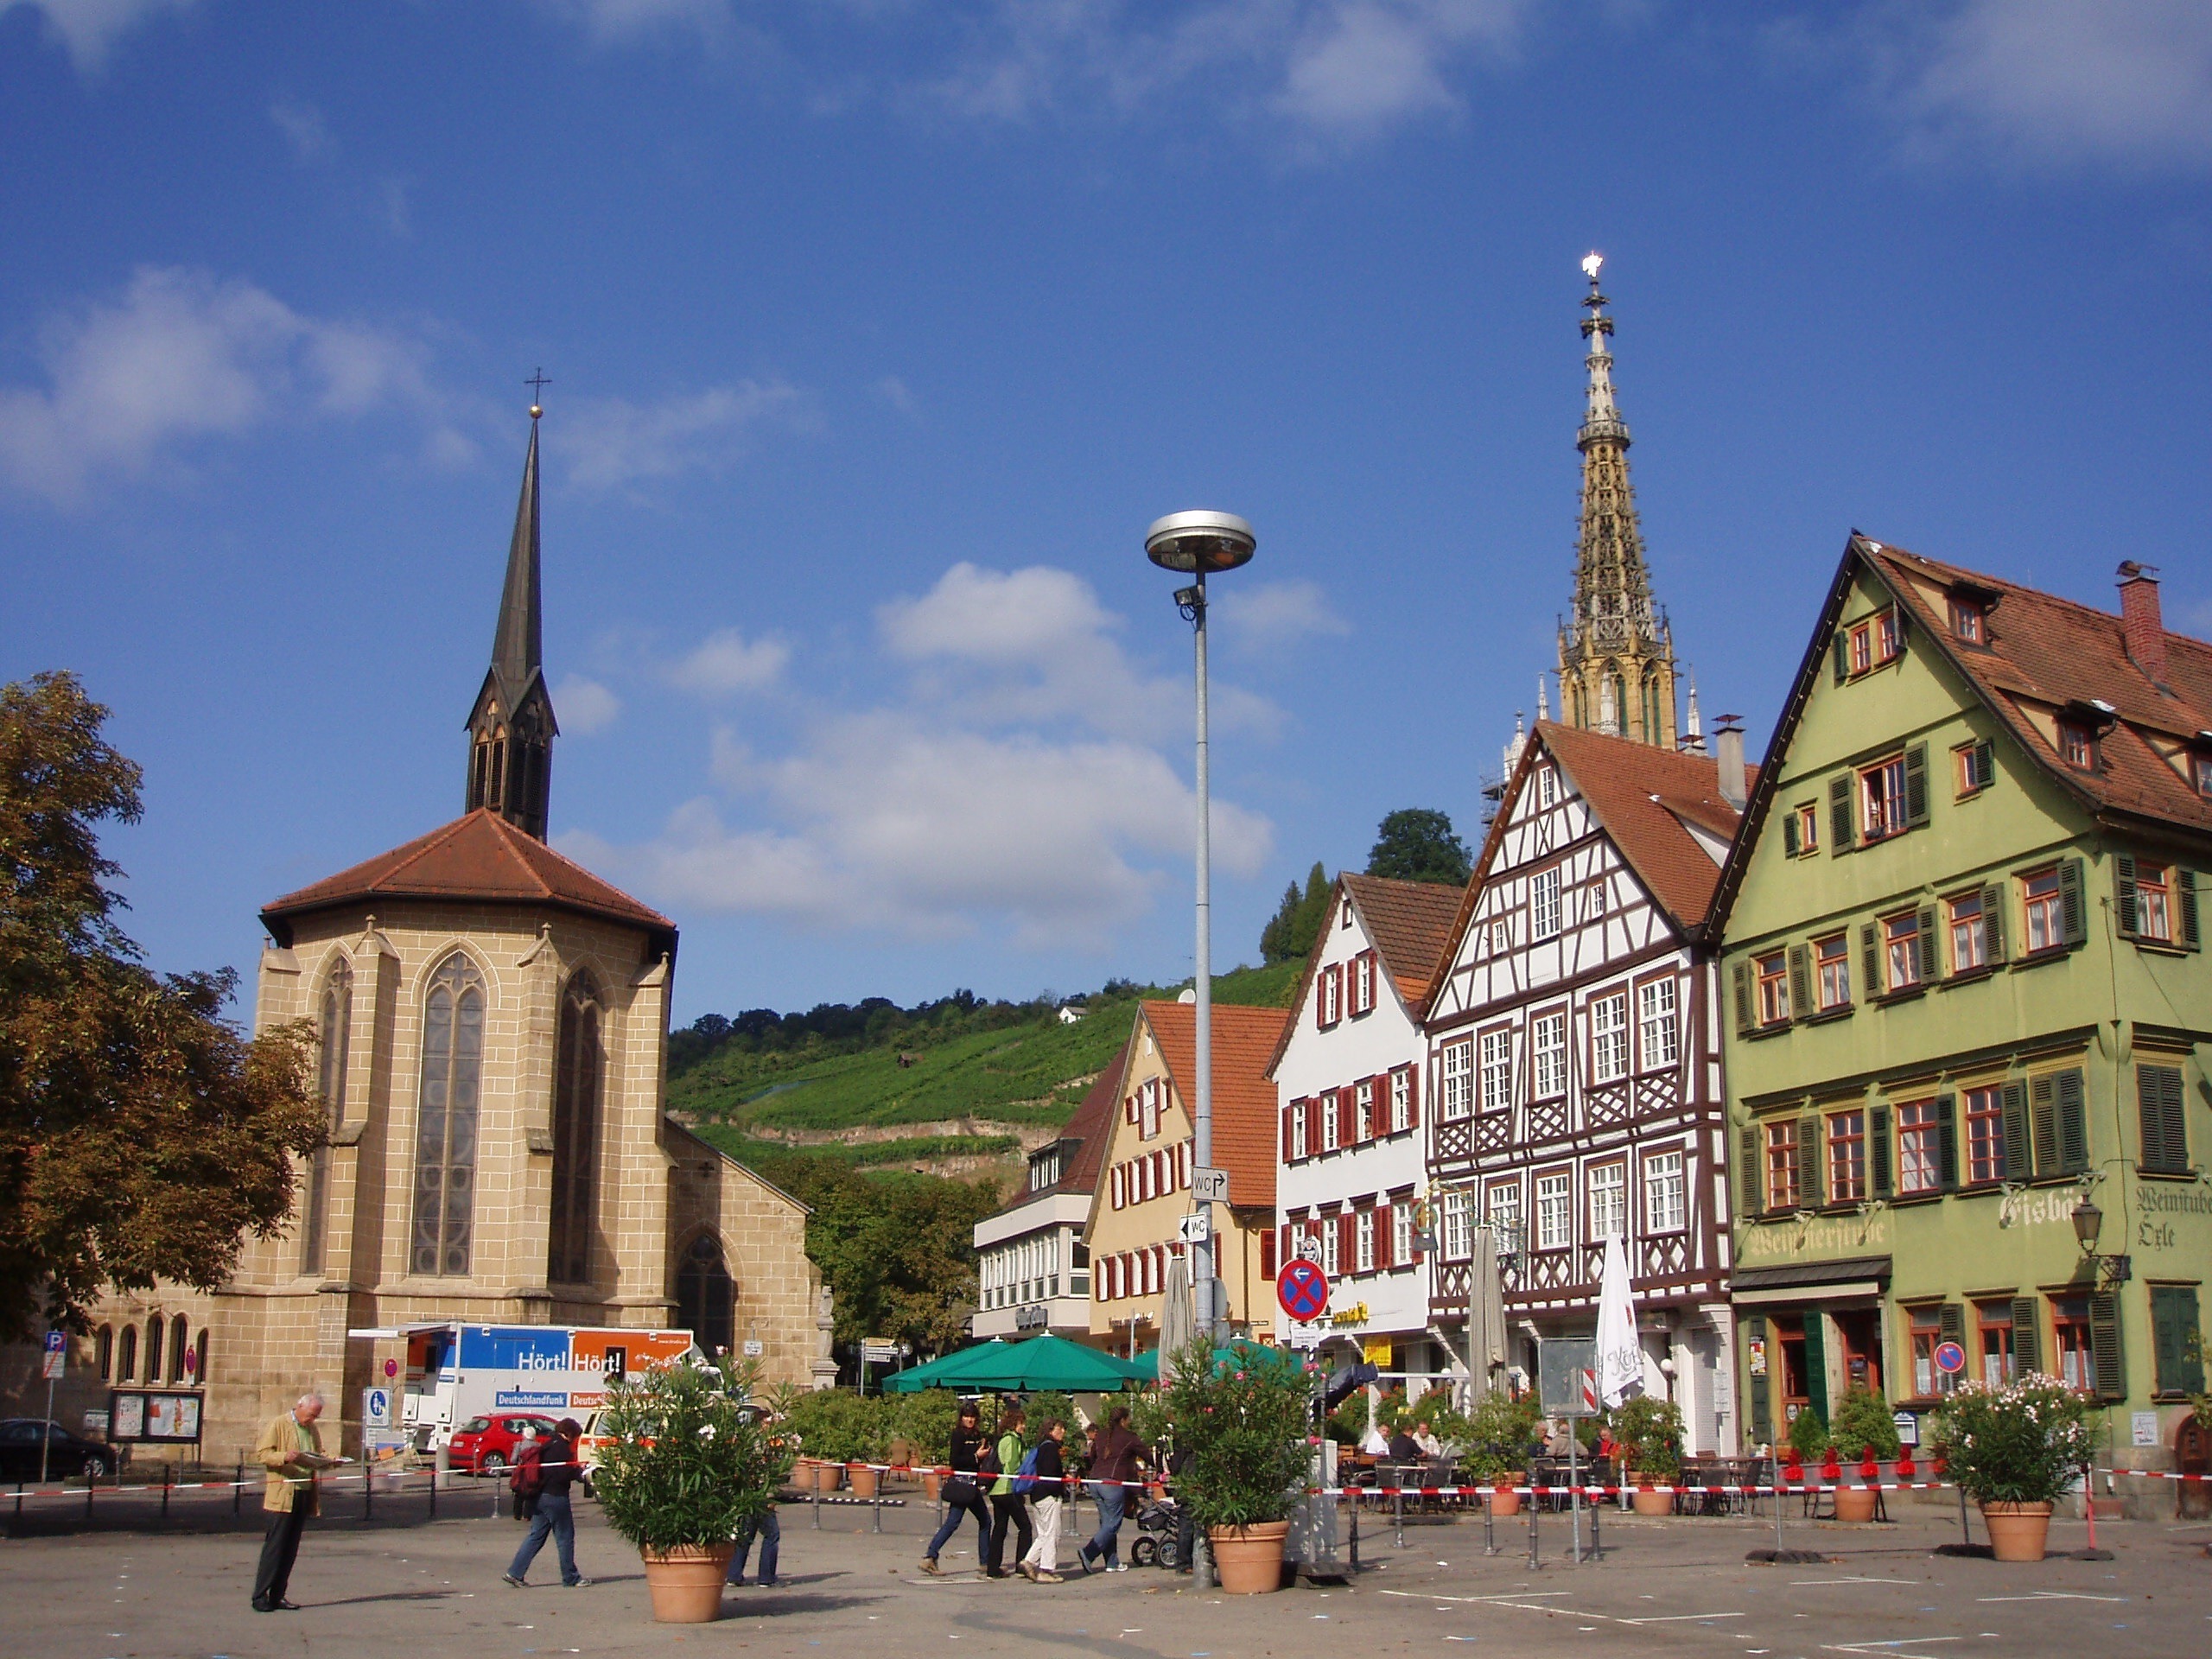
architecture, people, sky, skyline, town, city, urban, walkway, cityscape, downtown, summer, spring, scenic, plaza, landmark, church, tourism, place of worship, plants, trees, outside, clouds, shops, buildings, germany, town square, stores, cities, neighbourhood, esslingen, human settlement